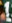
Number: 1